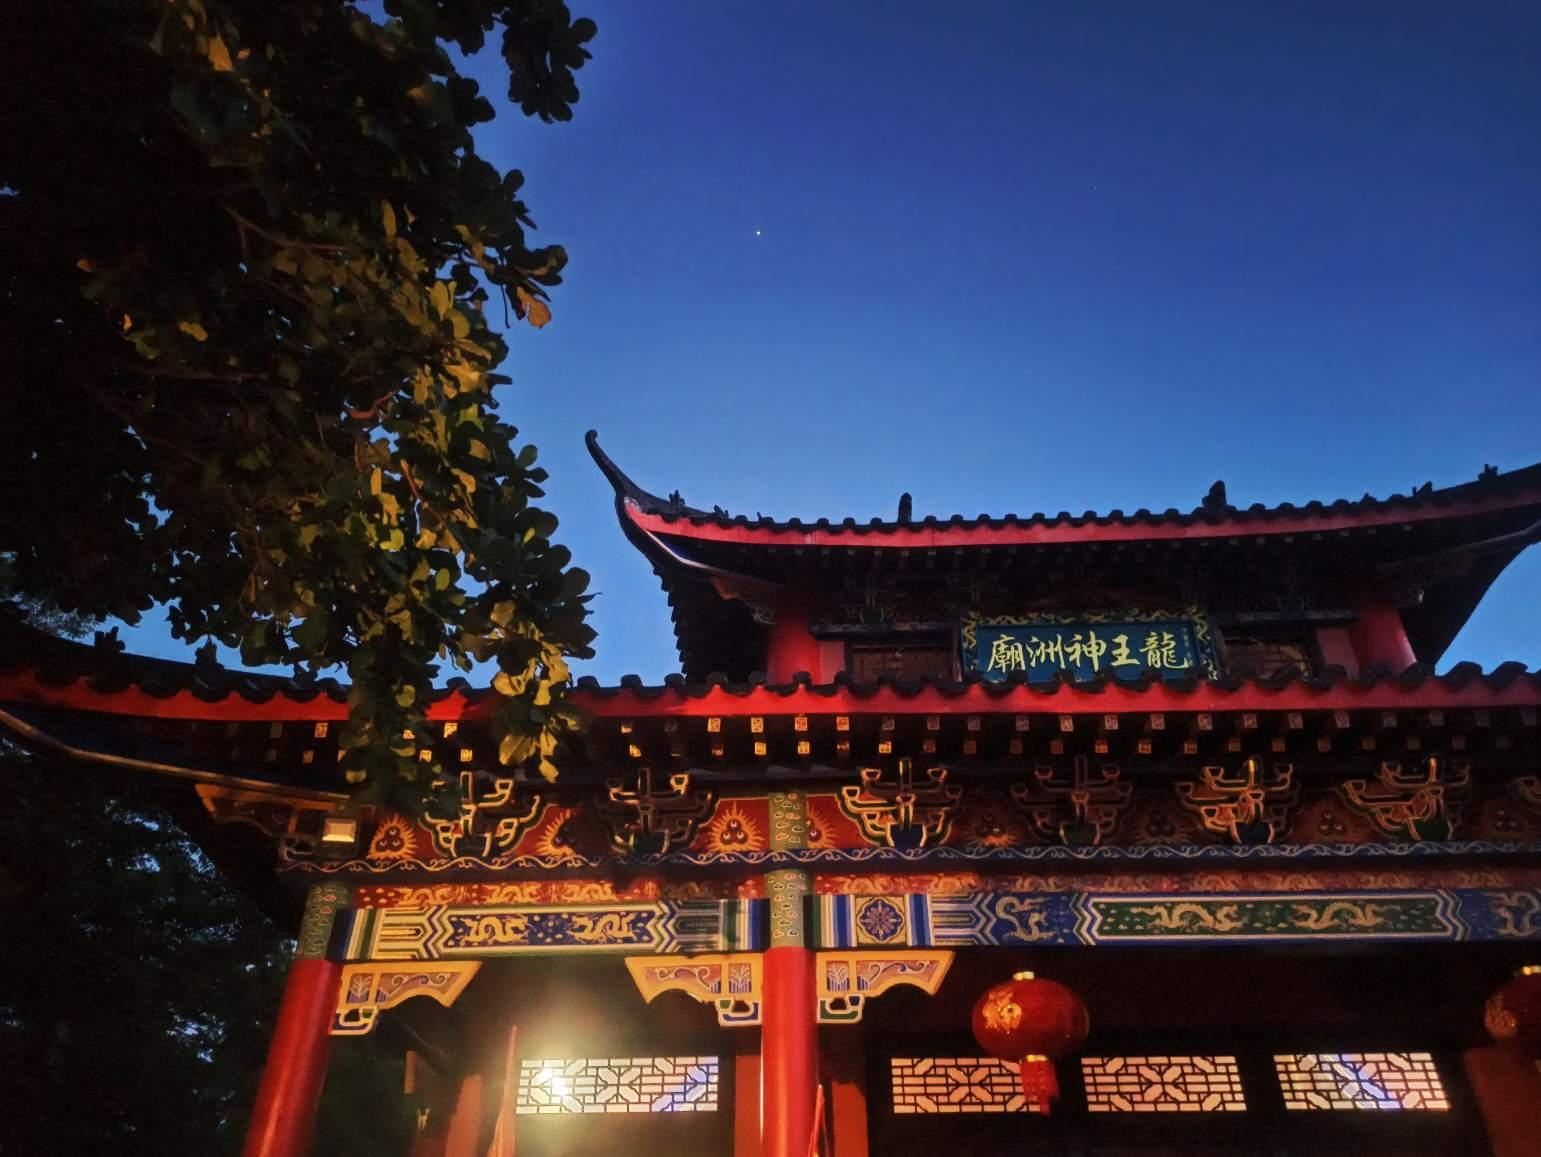
地标名称：南海龙王神洲庙
所在城市：三亚市·天涯区